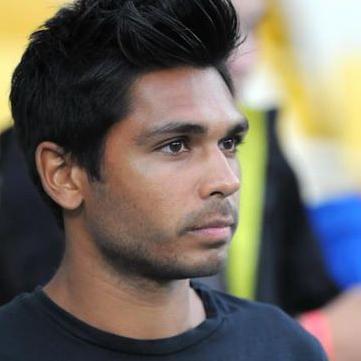
Age: 27